Albania

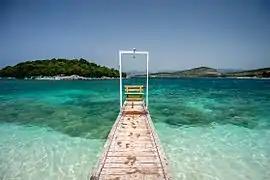
The islets of Ksamil lie in the Butrint National Park.

After four decades of communism paired with the revolutions of 1989, Albania witnessed a notable rise in political activism, particularly among students, which led to a transformation in the prevailing order. After the first multi-party elections of 1991, the communist party maintained a stronghold in the parliament until its defeat in the parliamentary elections of 1992 directed by the Democratic Party. Considerable economic and financial resources were devoted to pyramid schemes that were widely supported by the government. The schemes swept up somewhere between one sixth and one third of the population of the country. Despite the International Monetary Fund's warnings, Sali Berisha defended the schemes as large investment firms, leading more people to redirect their remittances and sell their homes and cattle for cash to deposit in the schemes.